Boudry

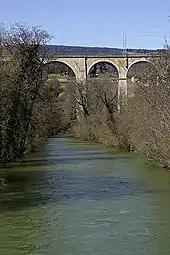
Railroad bridge across the Areuse near Boudry

Boudry has an area, , of . Of this area, or 23.0% is used for agricultural purposes, while or 63.4% is forested. Of the rest of the land, or 12.0% is settled (buildings or roads), or 0.9% is either rivers or lakes and or 0.5% is unproductive land.